And Yet It Moves

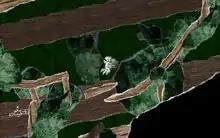
The game focuses on rotating the world around the player character in order to surmount walls too steep to climb or maneuver around complex obstacles.

The levels in "And Yet It Moves" are designed such that spinning the world at certain moments is required to progress. Because the character will tear into pieces if he falls from too high a distance, the player must often spin the world such that the character can safely surmount or descend from large obstacles. Other hazards such as wild beasts, fire and boulders, or falling into the black void that borders the playing field will tear the character. However, the player has unlimited lives and will reappear at the last checkpoint he passed prior to being torn.